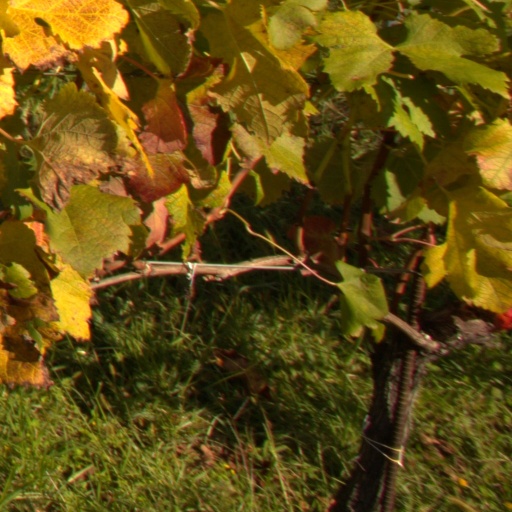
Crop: grape